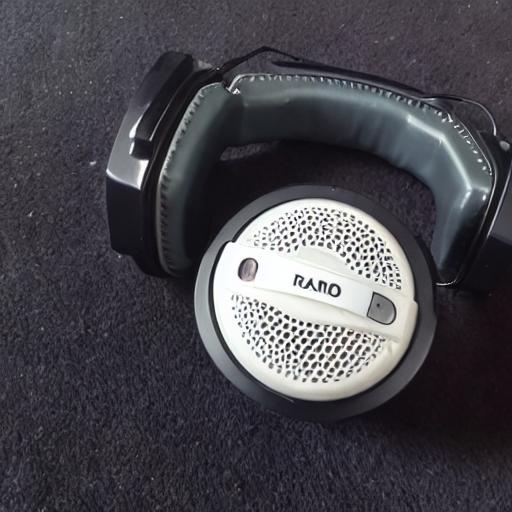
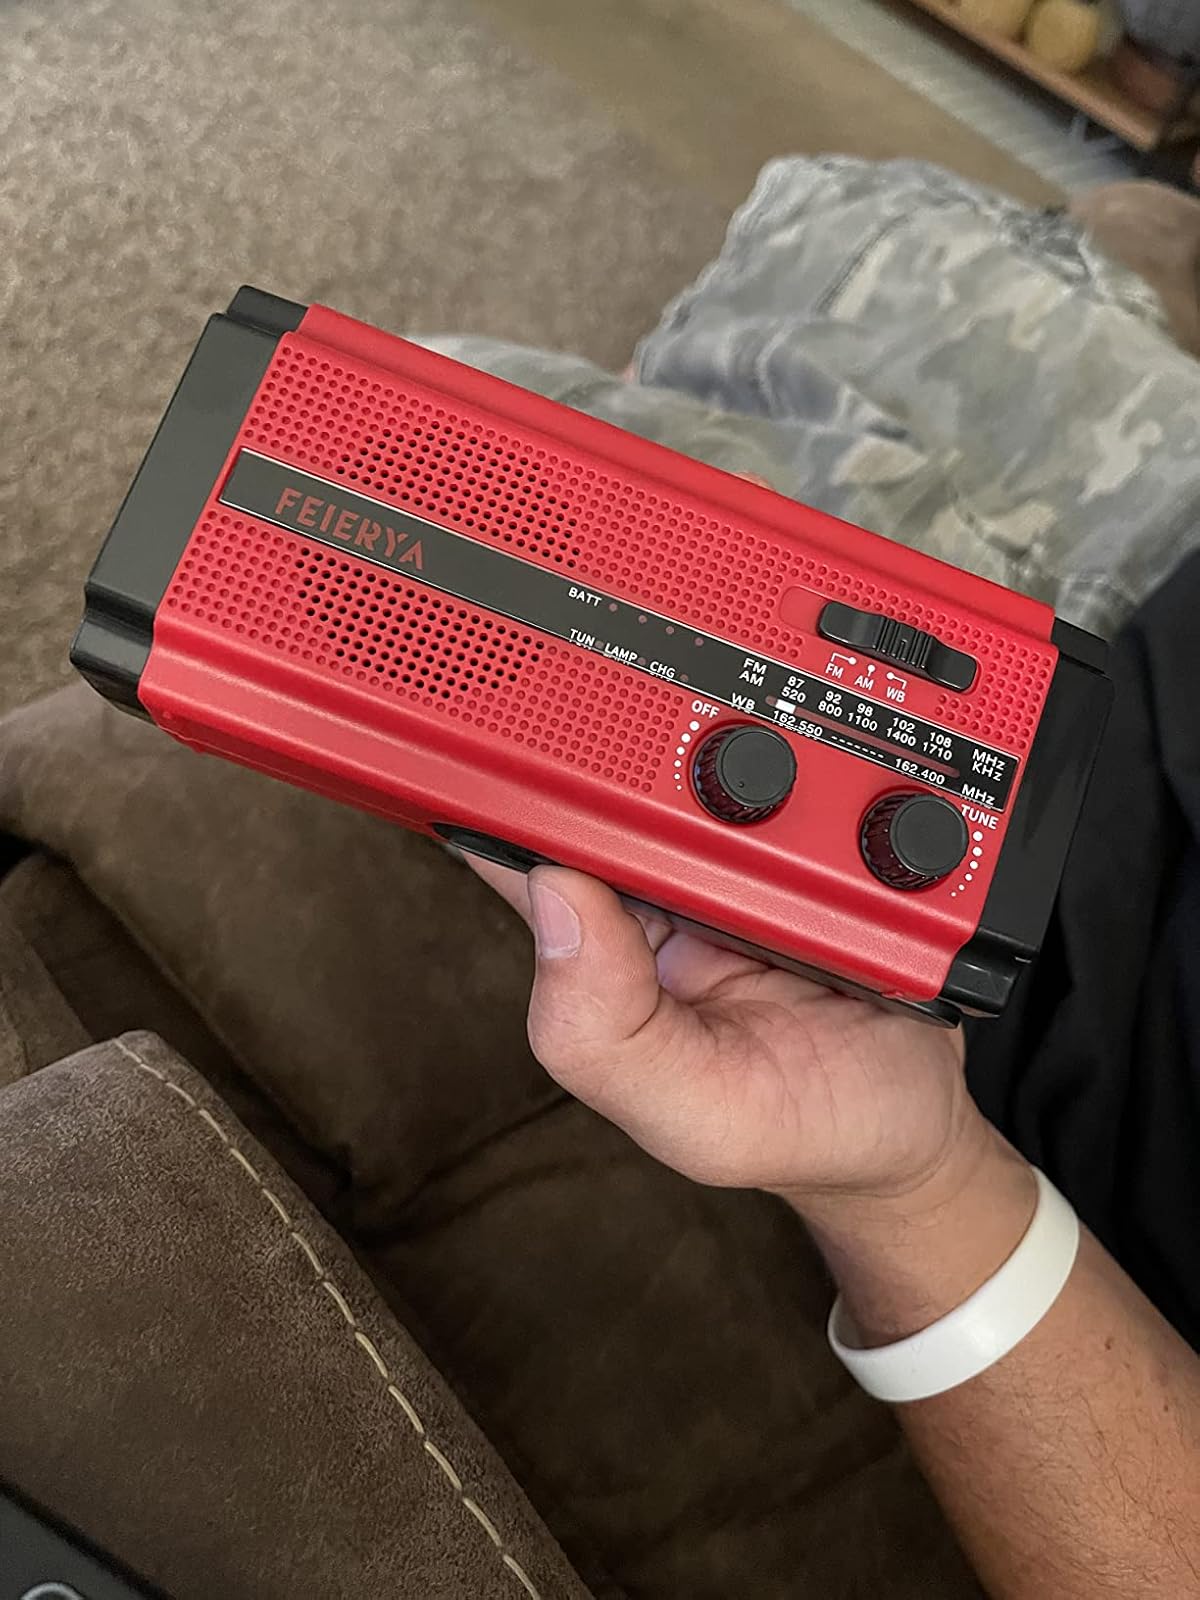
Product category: radio
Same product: no